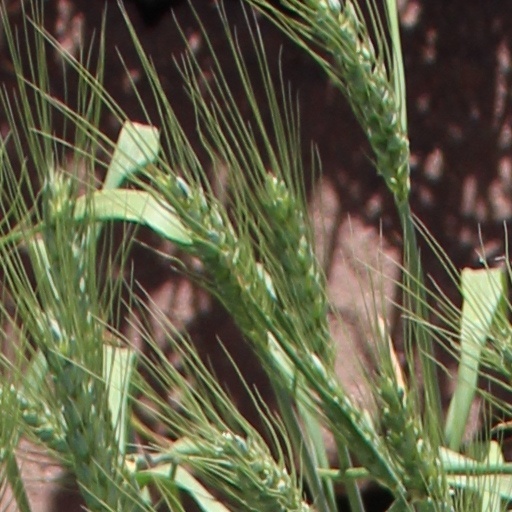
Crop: wheat